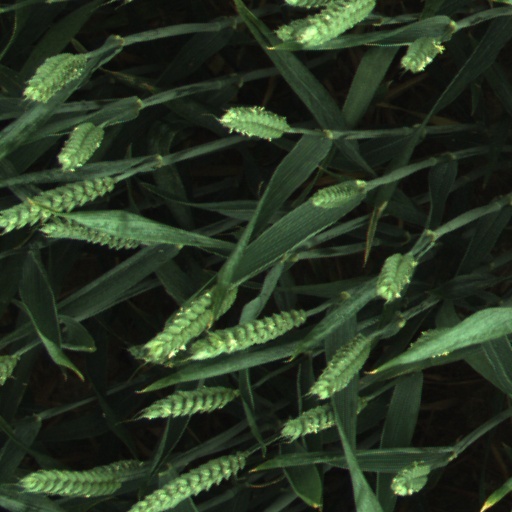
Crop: wheat